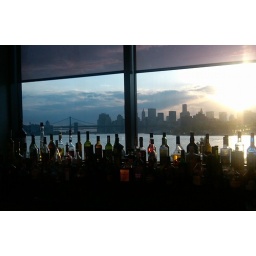
The towers of Manhattan, the bottles of Giando; an April sunset over the East River.